Wolf Totem (film)

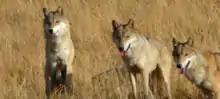
Mongolian wolves ("Canis lupus chanco") used in the film

In the novel and the film, Chen Zhen is sent to work on the steppes of Inner Mongolia (a region of China) during the Cultural Revolution, and a government official orders all wolves in the region to be killed. The filmmakers used real Mongolian wolves ("Canis lupus chanco") for the film. Annaud had experience filming with animals in his previous films "The Bear" (1988) and "Two Brothers" (2004), working with bears and tigers respectively. He said dogs were traditionally used to depict wolves in film but that he sought to use actual wolves to show authentically their hunting method.